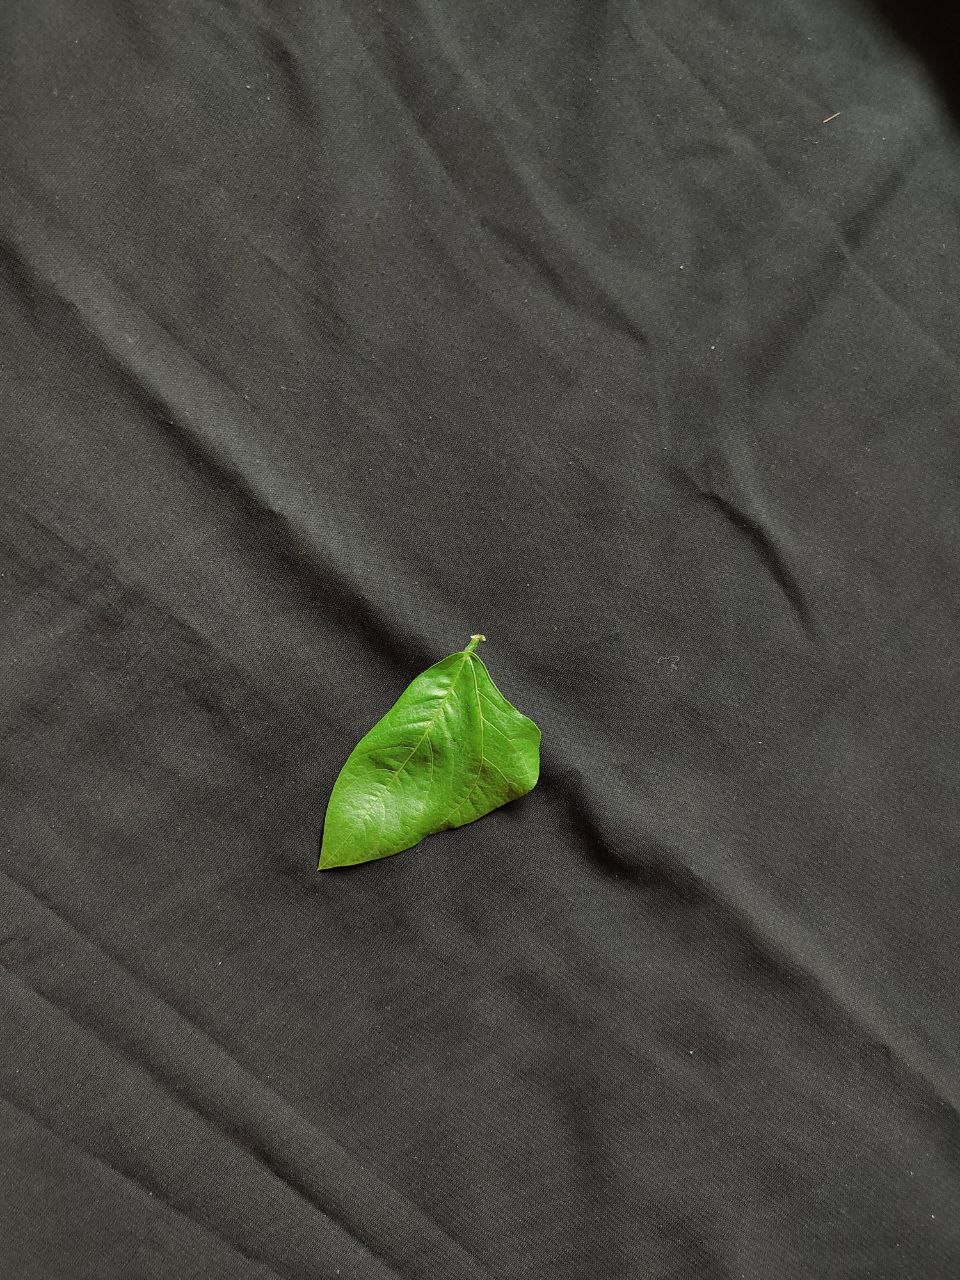
Crop: cowpea
Leaf condition: Fresh Leaf